Michelle Heyman

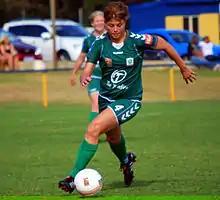
Heyman playing for Canberra United in 2010

Heyman began playing at the age of 11 with the Warilla Wanderers. She later played for Port Kembla FC and Shellharbour City before signing with Illawarra Stingrays in the New South Wales Women's Super League (now NPL NSW Women's). She has returned to play for the Stingrays several times between W-League seasons.